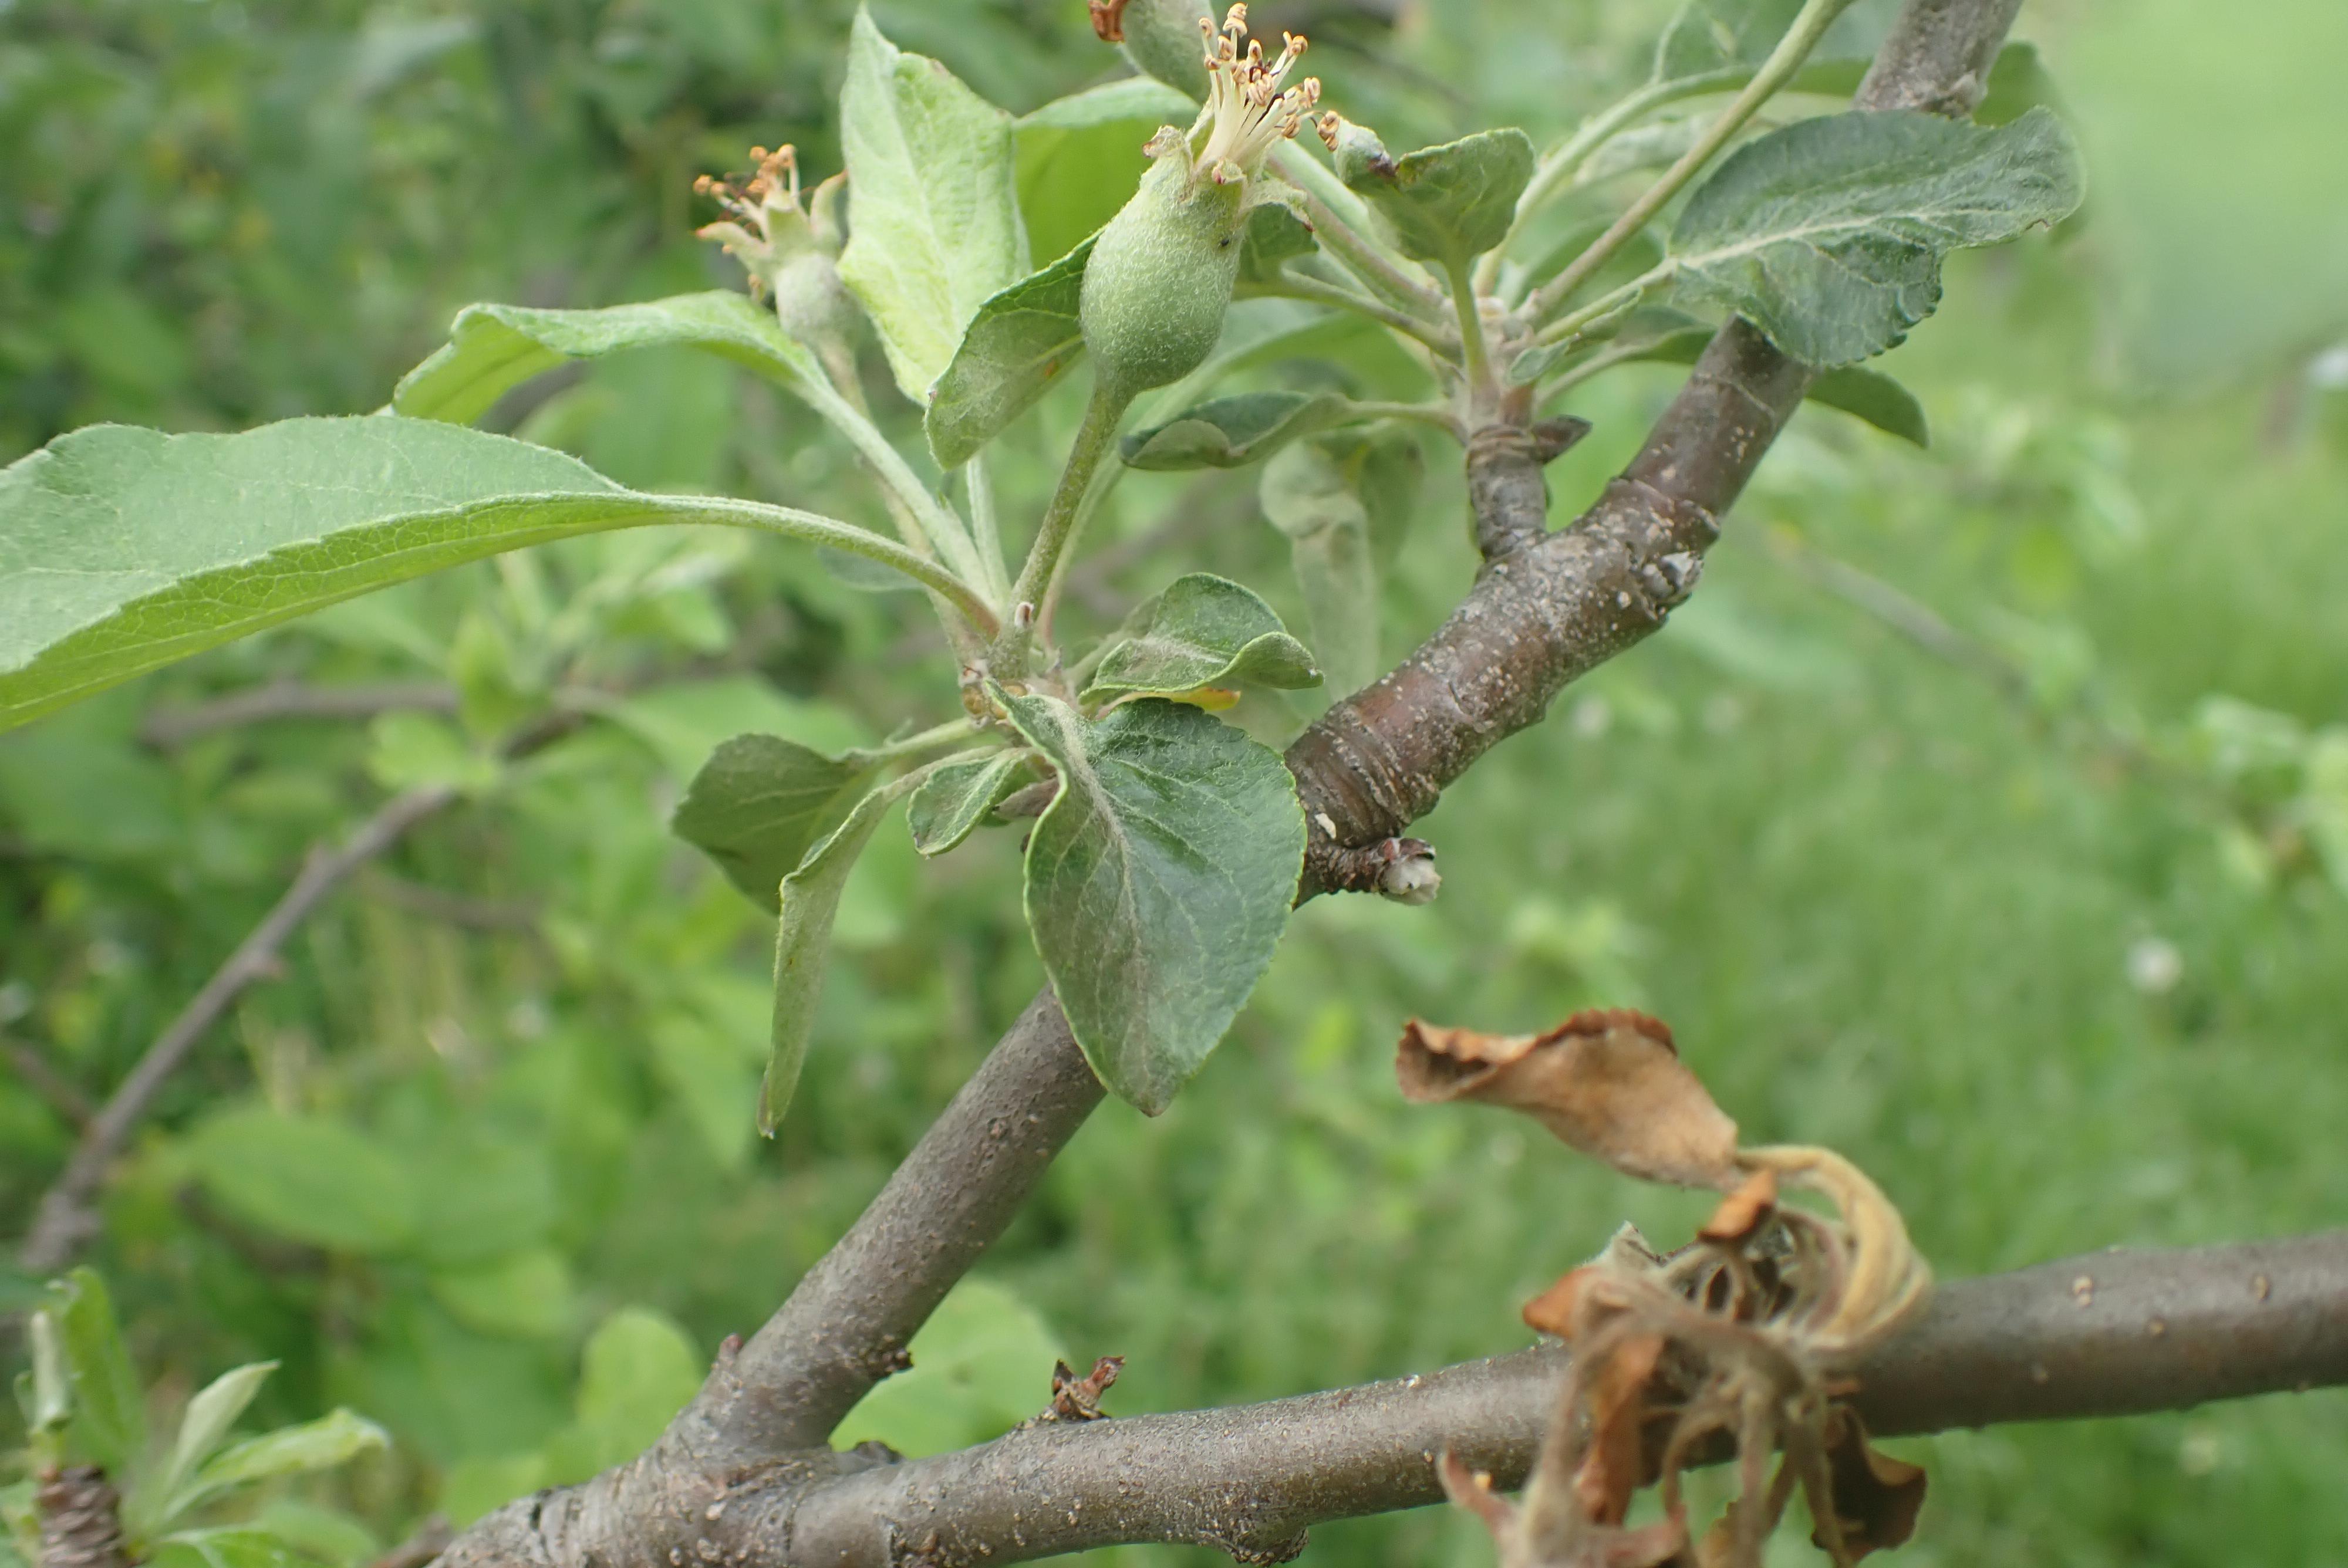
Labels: scab